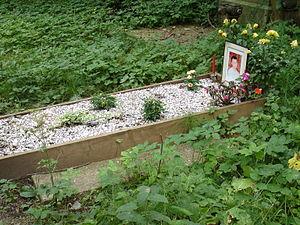
Alexandre Valtérovitch Litvinenko, né à Voronej le 4 décembre 1962 et mort à Londres le 23 novembre 2006, est décrit selon les médias comme un ancien agent des services secrets russes, ex-lieutenant-colonel du Service fédéral de sécurité de la fédération de Russie, service de contre-espionnage de Russie. Néanmoins, la veuve d’Alexandre Litvinenko a affirmé dans le talk-show de Charlie Rose que son mari avait été « retourné » par les services secrets britanniques depuis un certain nombre d'années. C'est également ce qu'affirme Ben Emmerson, son avocat, en 2012.